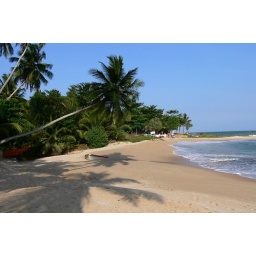
Palms and sunkan boats - a beach in Sri Lanka.